Napoleon

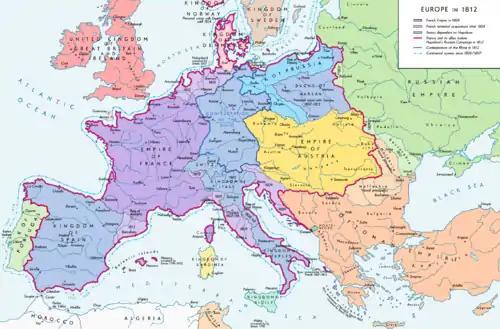
The French Empire at its greatest extent in 1812:

On 14 June Napoleon obtained an overwhelming victory over the Russians at the Battle of Friedland, inflicting casualties of up to 30% of the Russian army. The scale of their defeat convinced the Russians to make peace with the French. The two emperors began peace negotiations on 25 June at the town of Tilsit during a meeting on a raft floating in the middle of the River Niemen which separated the French and Russian troops and their respective spheres of influence. Napoleon offered Alexander relatively lenient terms—demanding that Russia join the Continental System, withdraw its forces from Wallachia and Moldavia, and hand over the Ionian Islands to France. In contrast, Prussia was treated harshly. It lost half its territory and population and underwent a two-year occupation costing it about 1.4 billion francs. From former Prussian territory, Napoleon created the Kingdom of Westphalia, ruled by his young brother Jérôme, and the Duchy of Warsaw. Prussia's humiliating treatment at Tilsit caused lasting resentment against France in that country. The treaty was also unpopular in Russia, putting pressure on Alexander to end the alliance with France. Nevertheless, the Treaties of Tilsit gave Napoleon a respite from war and allowed him to return to France, which he had not seen in over 300 days.